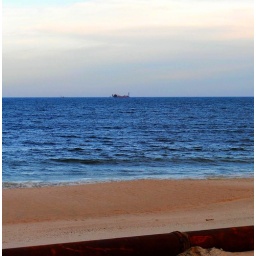
The dredge ship offshore pumping sand in from the bottom of the ocean.